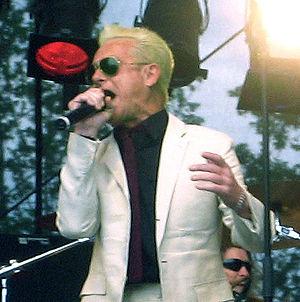
Graham Bonnet est un chanteur de rock et hard rock de nationalité britannique né le 23 décembre 1947 à Skegness dans le comté du Lincolnshire. Il a commencé sa carrière de chanteur professionnel à la fin des années 1960 au sein des Marbles, puis s'est illustré au sein de groupes de hard rock comme Rainbow, Impellitteri ou le Michael Schenker Group. Au sein de son propre groupe baptisé Alcatrazz, il a été accompagné par des guitaristes comme Yngwie Malmsteen puis Steve Vai.